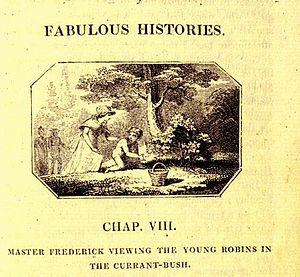
Fabulous Histories, est l'ouvrage le plus populaire de la pédagogue et écrivaine britannique Sarah Trimmer. Publié en 1786, il fut régulièrement réédité jusqu'au début du XXᵉ siècle. Sa première traduction en français par David de Saint-Georges sous le titre : Histoires fabuleuses, destinées à l'instruction des enfants dans ce qui regarde leur conduite envers les animaux fut publié chez F. Dufart en 1789.
Sarah Trimmer est une femme de lettres et critique de littérature enfantine britannique. Son magazine, The Guardian of Education, contribua à définir ce nouveau genre : pour la première fois, la littérature destinée aux enfants est sérieusement passée en revue, un historique en est donné et les critères ayant régi les ouvrages précurseurs sont mis en lumière. Son livre pour enfants le plus populaire fut Fabulous Histories, publié en 1786, qui inspira de nombreuses histoires d'animaux et fut réimprimé pendant plus d'un siècle.